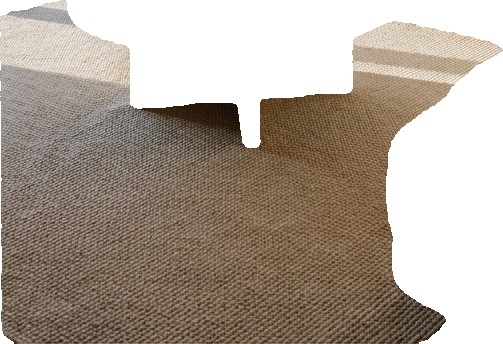
Surface category: rug